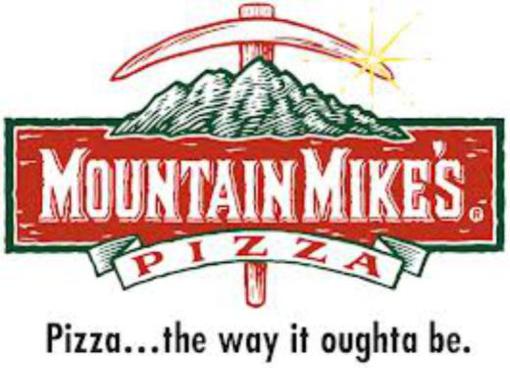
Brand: mountain mike's pizza
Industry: Food